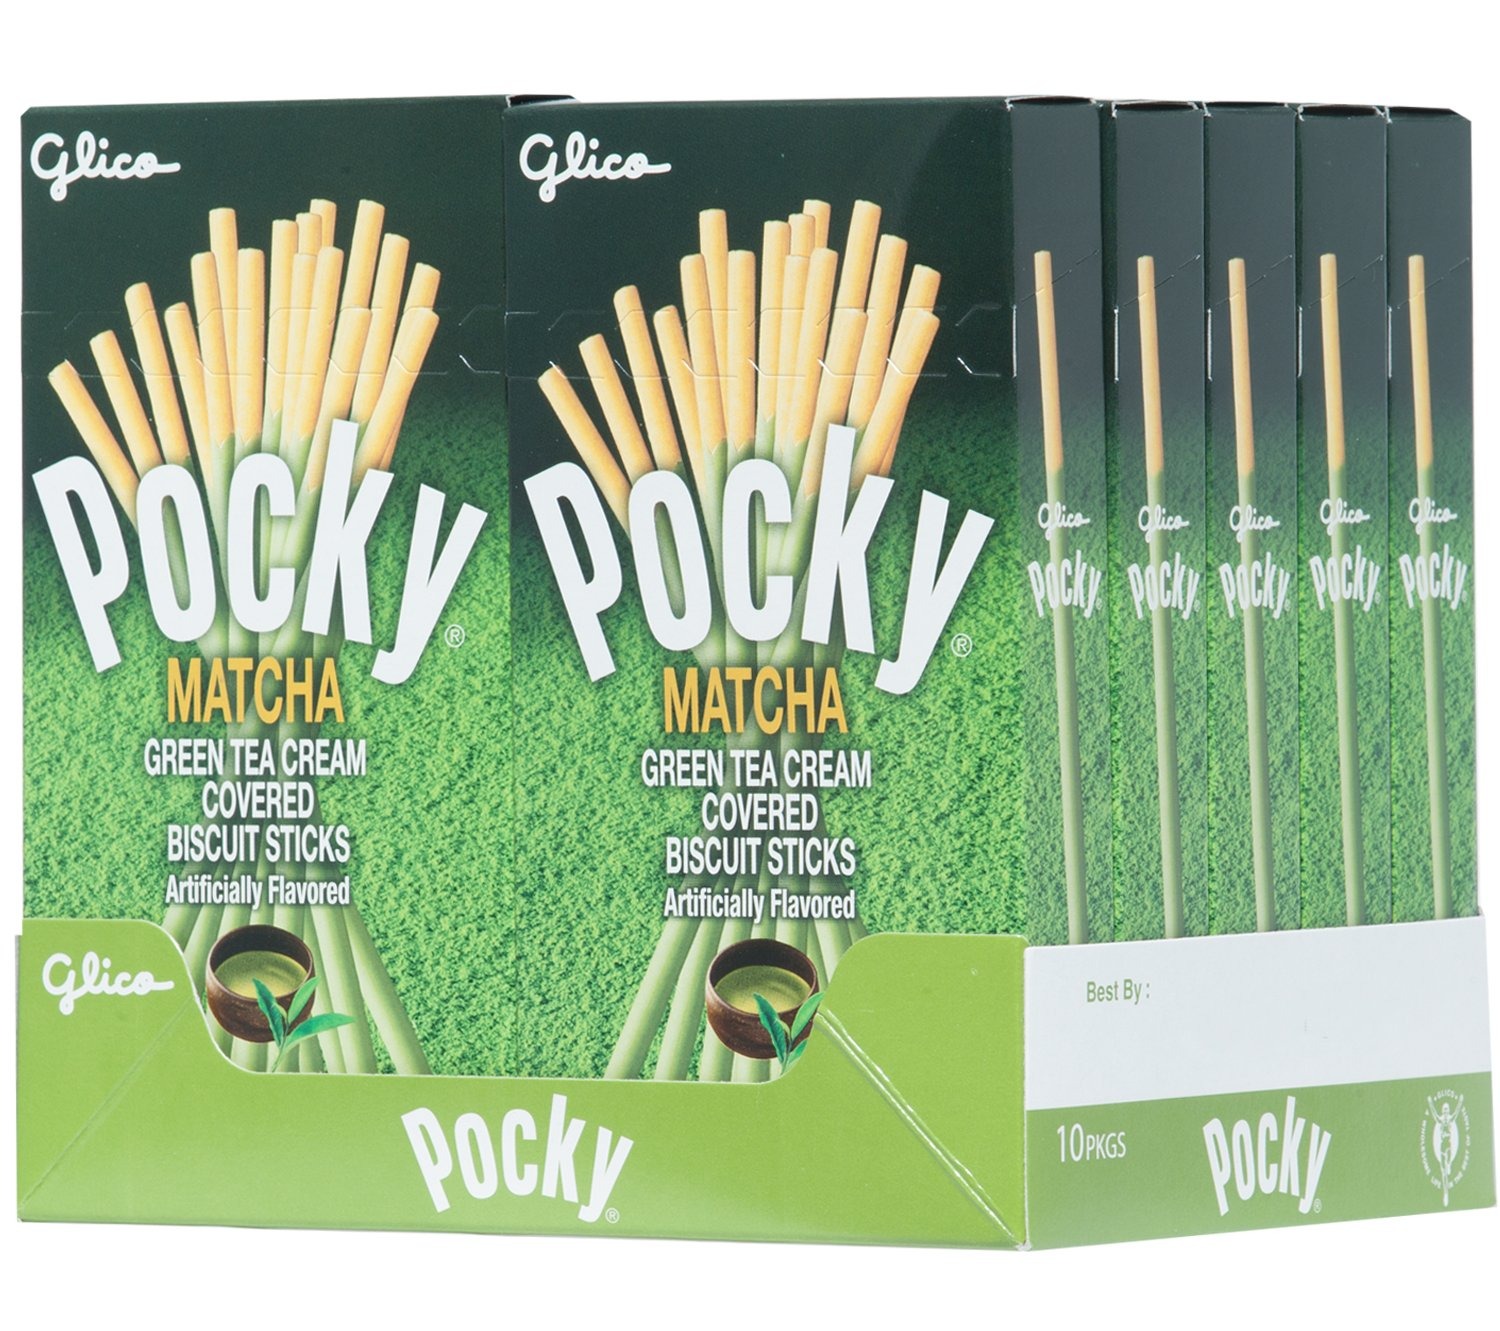
Item Name: Pocky Biscuit Stick, Matcha Green Tea, 2.47 Ounce (Pack of 10)
Bullet Point 1: Perfect blend between authentic Japanese matcha and a creamy sensation to satisfy your needs
Bullet Point 2: Green tea cream covered biscuit sticks
Bullet Point 3: 1box / 70g 2.47oz
Bullet Point 4: 10 boxes / tray
Value: 24.7
Unit: Ounce

Price: 14.29